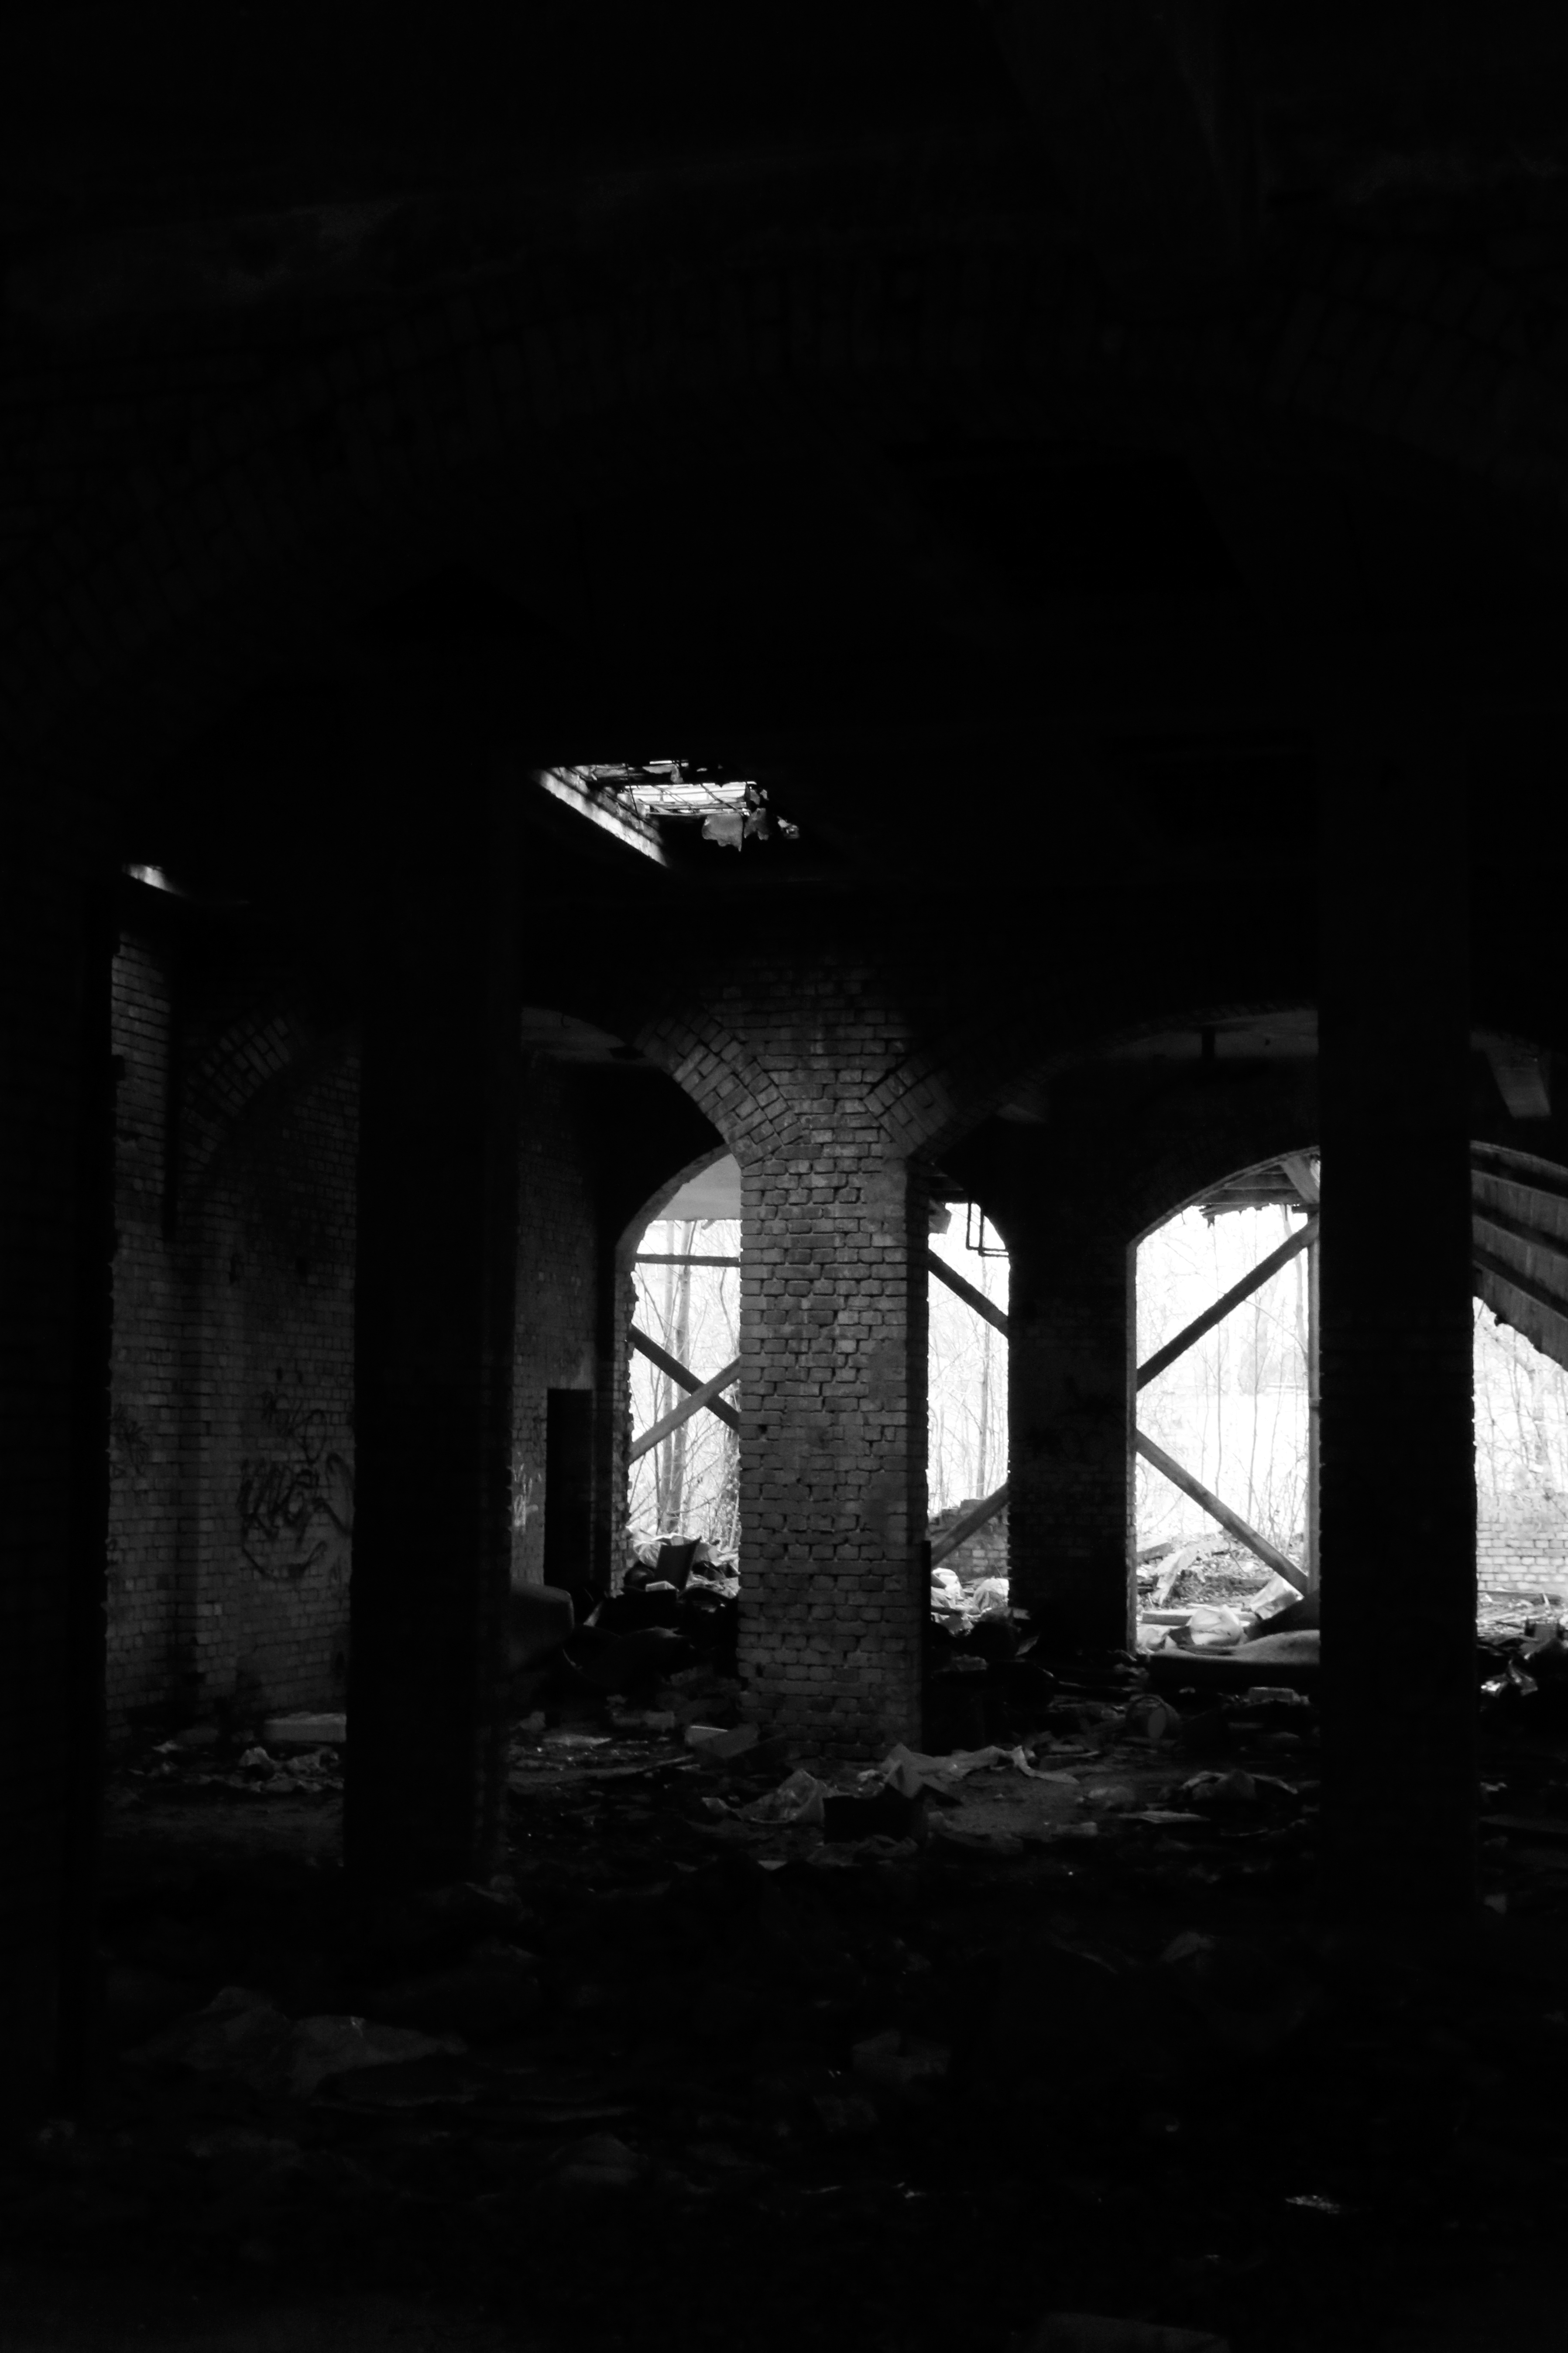
light, black and white, white, night, house, sunlight, window, column, shadow, darkness, black, monochrome, lighting, bw, blackandwhite, blackwhite, symmetry, germany, alemania, allemagne, sw, schwarzweiss, schwarzweis, germania, schwarzweissfotografie, schwarzweisfotografie, hallesaale, fabrikruine, ottostompsstrase, monochrome photography, film noir